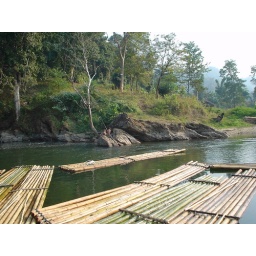
Naked boys playing by the river